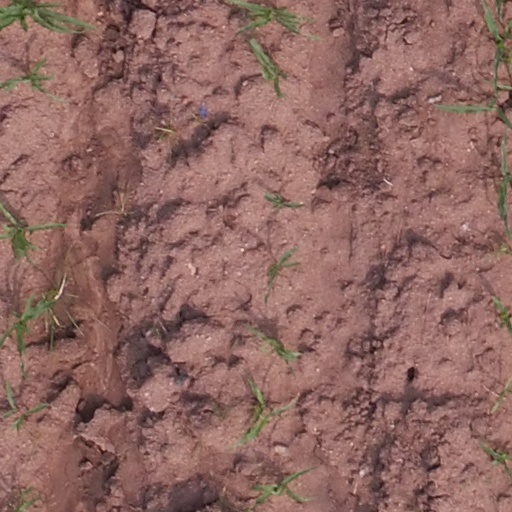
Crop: maize; corn